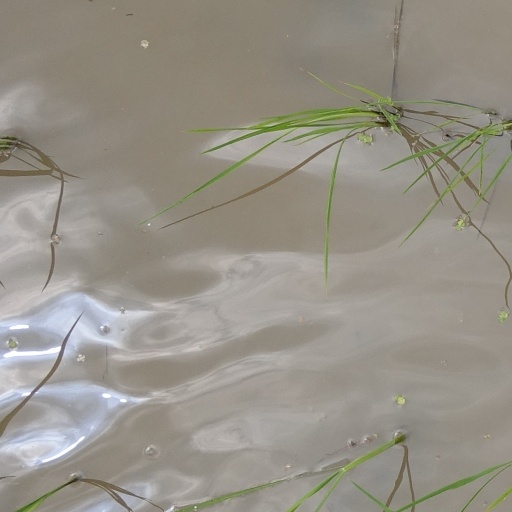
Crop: rice